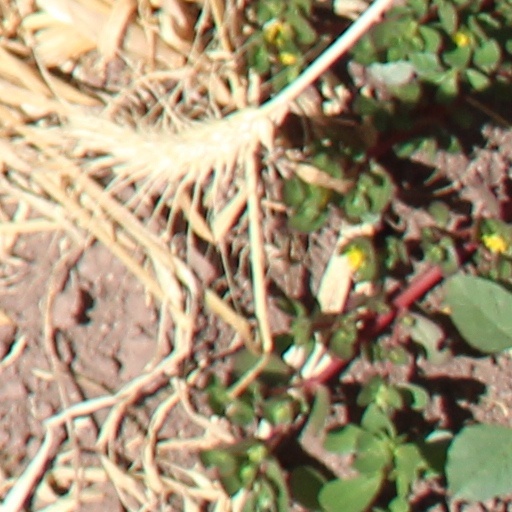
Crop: wheat